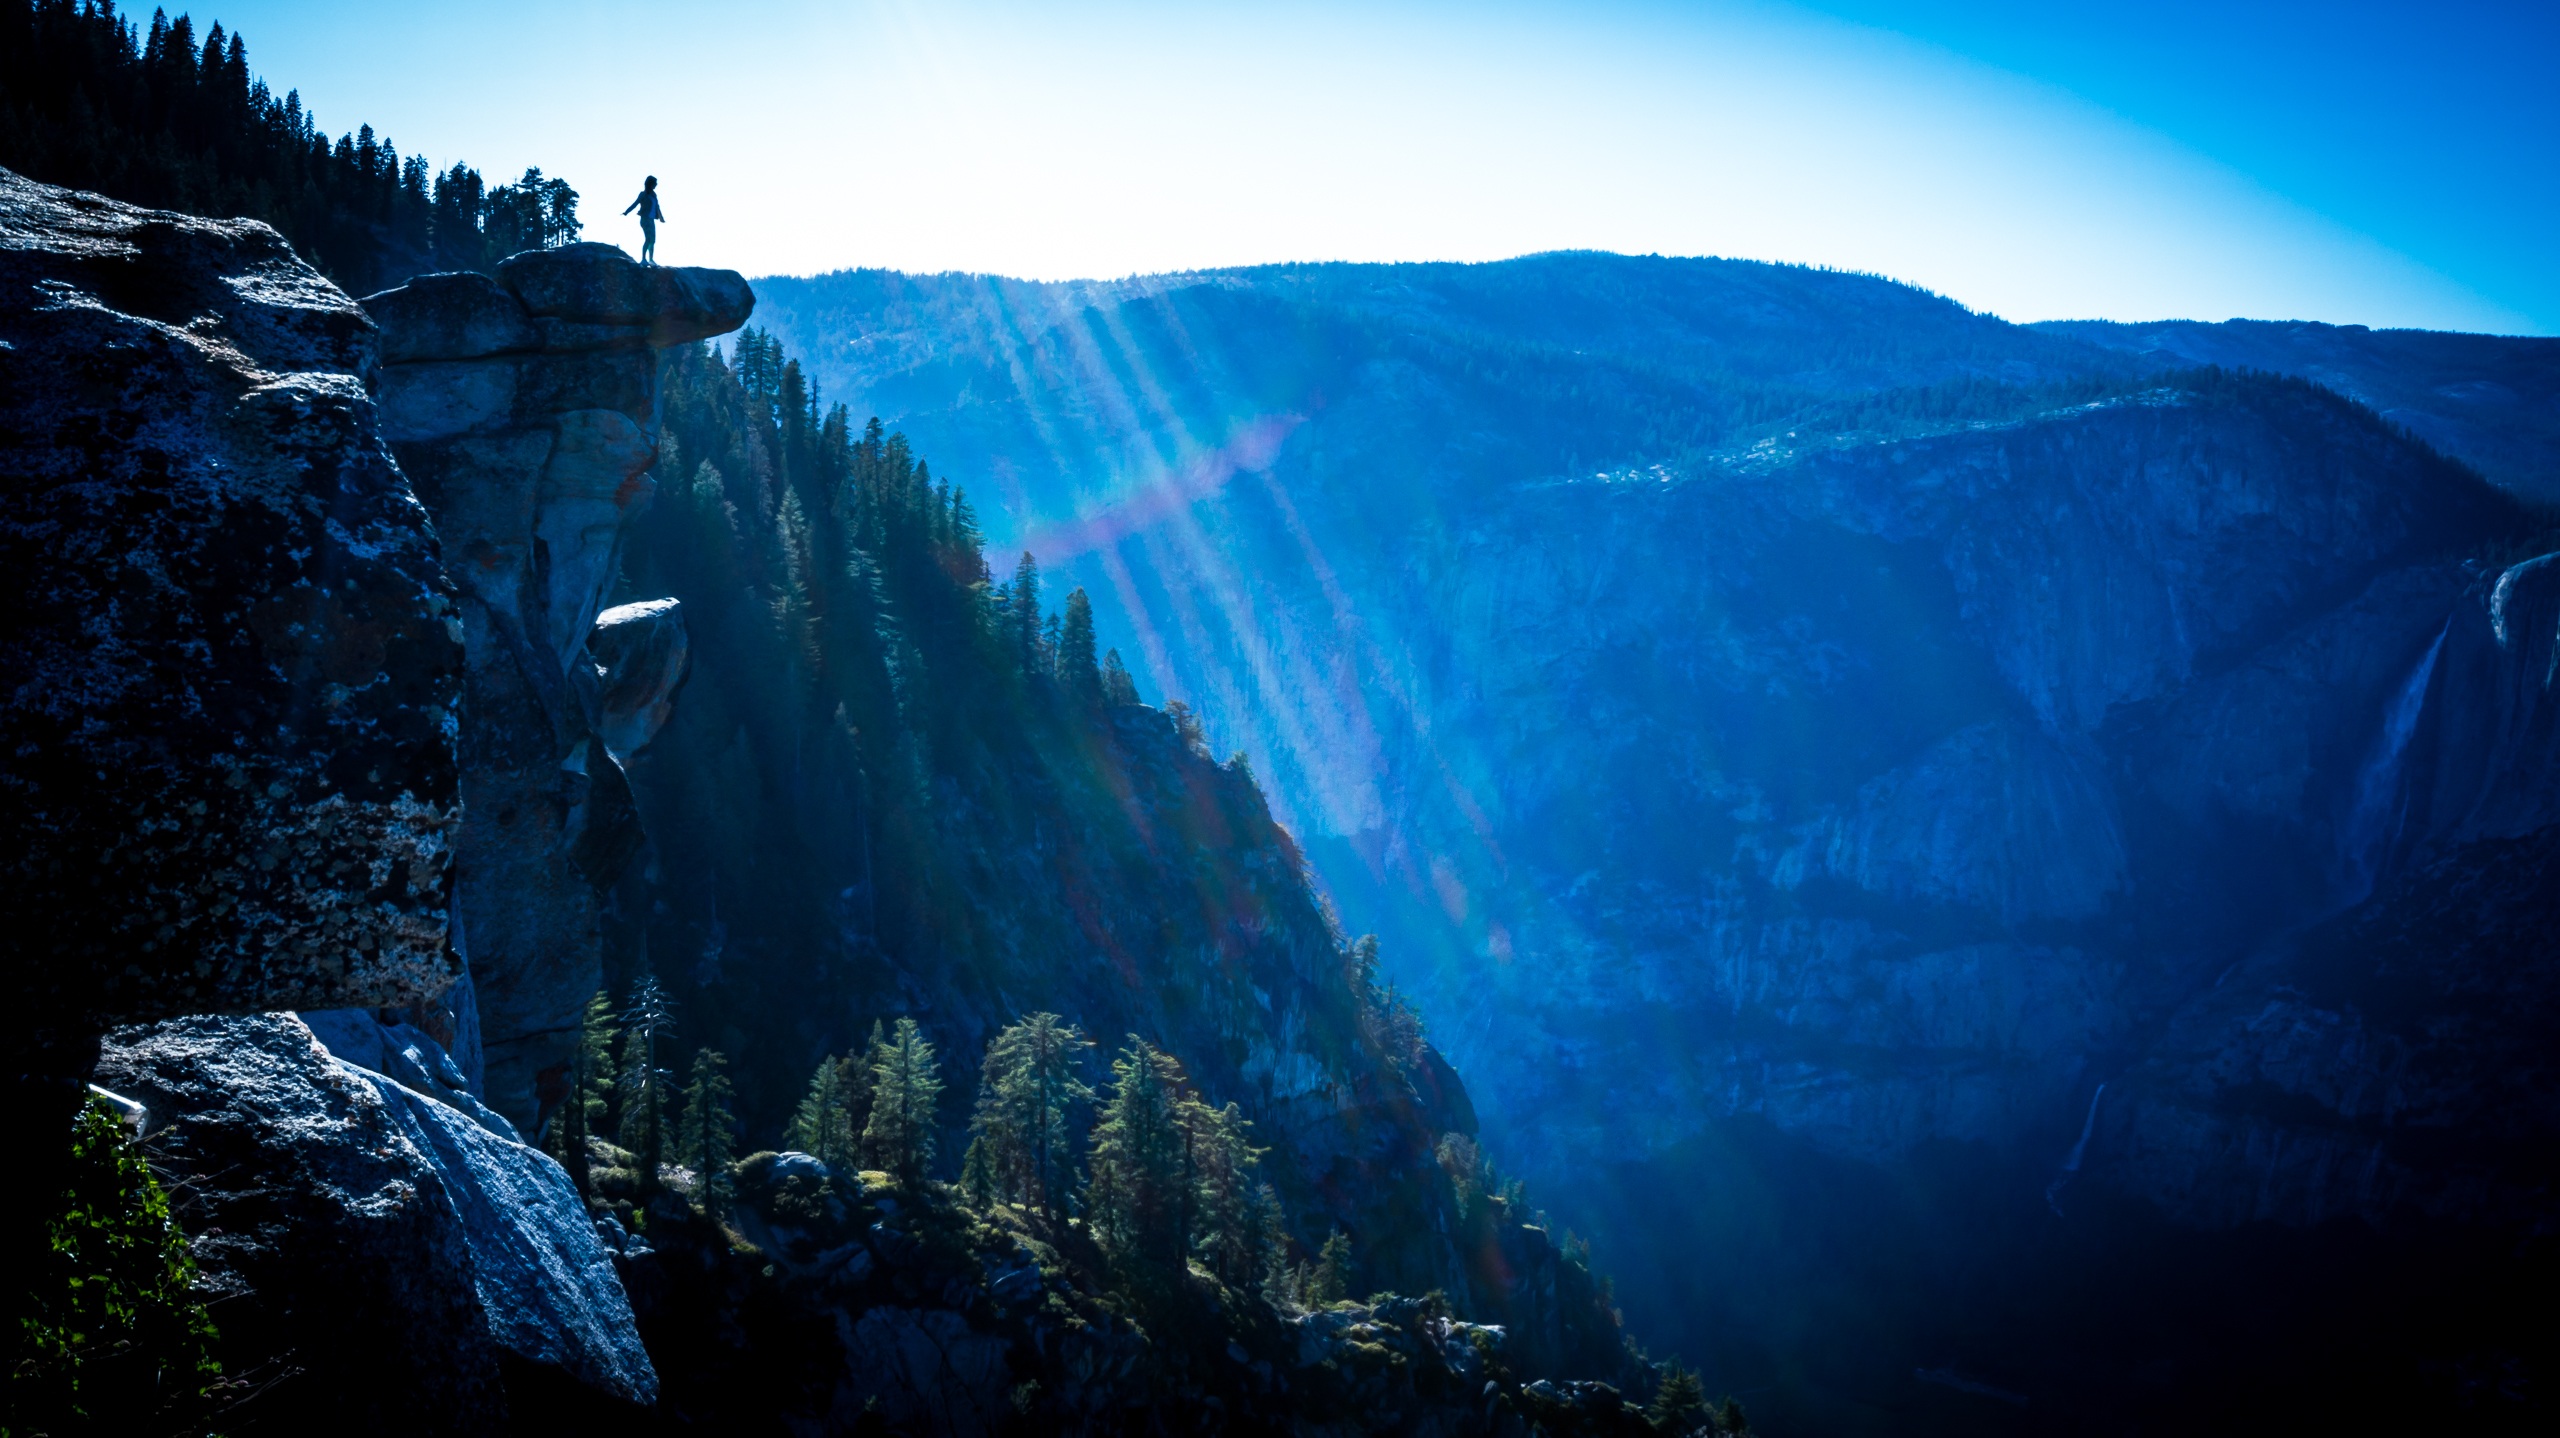
mountain, sky, sunset, adventure, view, alone, valley, mountain range, jump, vacation, yosemite, ice, training, freedom, lifestyle, leisure, terrain, fun, one, mountains, landform, glacier point, geographical feature, glacial landform